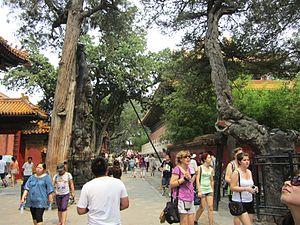
Cité Interdite, Jardin, 2012